Battle of Gisors

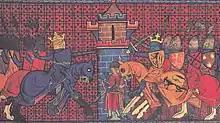

The Battle of Gisors (27 September 1198) was a skirmish fought in Courcelles-lès-Gisors, Oise, Picardy, part of the ongoing fighting between Richard I of England and Philip Augustus of France that lasted from 1194 to Richard's death in April 1199. The earlier conflict restarted after the truce between the two kings expired (just long enough to see the harvest in, according to the chronicler Roger of Hoveden). Both kings invaded and pillaged the other's territory, causing great suffering to the local population by having their captives' eyes put out.